Bailey–Morshead exploration of Tsangpo Gorge

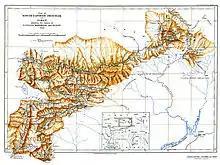
Bailey and Morshead's map of the route of the expedition

In 1913 Bailey, an intelligence officer with the Indian Army, invited Morshead to be the surveyor in an expedition to explore the Yarlung Tsangpo Grand Canyon (Tsangpo Gorge), now known to be the world's deepest gorge.